Ibadism

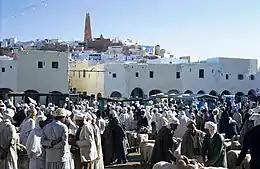
Ibadi people living in the M'zab valley in Algeria, in 1970

In 745, Talib al-Haqq established the first Ibadi state in the Hadhramaut and succeeded in capturing Yemen in 746 from the Umayyad Caliphate. The Ibadi insurrection then spread to the Hejaz, with Abu Hamza al-Mukhtar conquering Mecca and Medina. In response, the Caliph Marwan II led a 4,000-strong army and routed the Ibadis first in Mecca, then in Sana'a in Yemen, and finally surrounded them in Shibam in the western Hadhramaut in 748, defeating and killing Abu Hamza and Ibn Yahya and destroying the first Ibadi state. Problems back in their heartland of Islamic Syria led the Umayyads to sign a peace accord with the Ibadis, who were allowed to retain a community in Shibam.